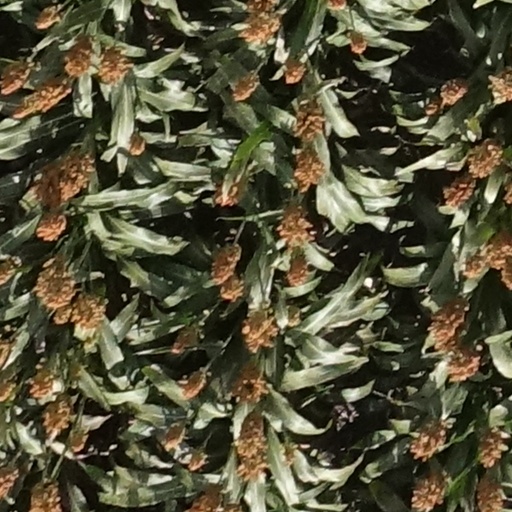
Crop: sorghum